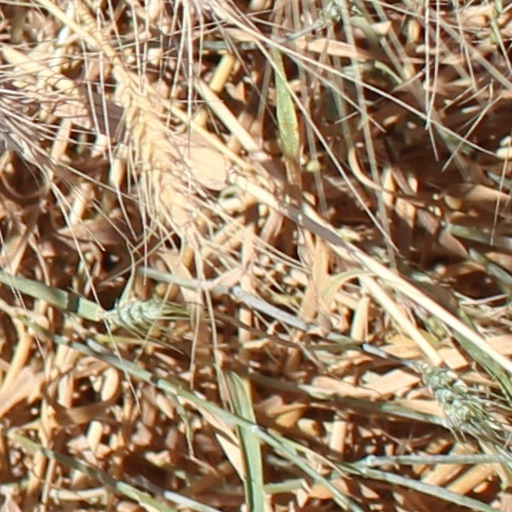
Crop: wheat